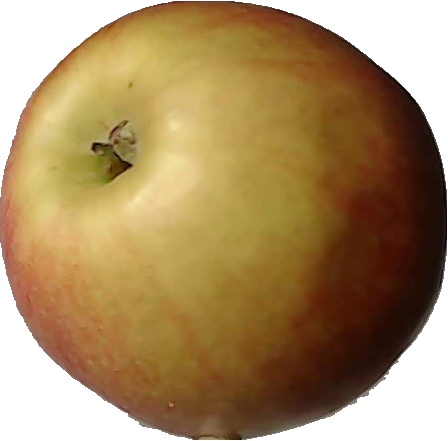
Label: apple_red_2